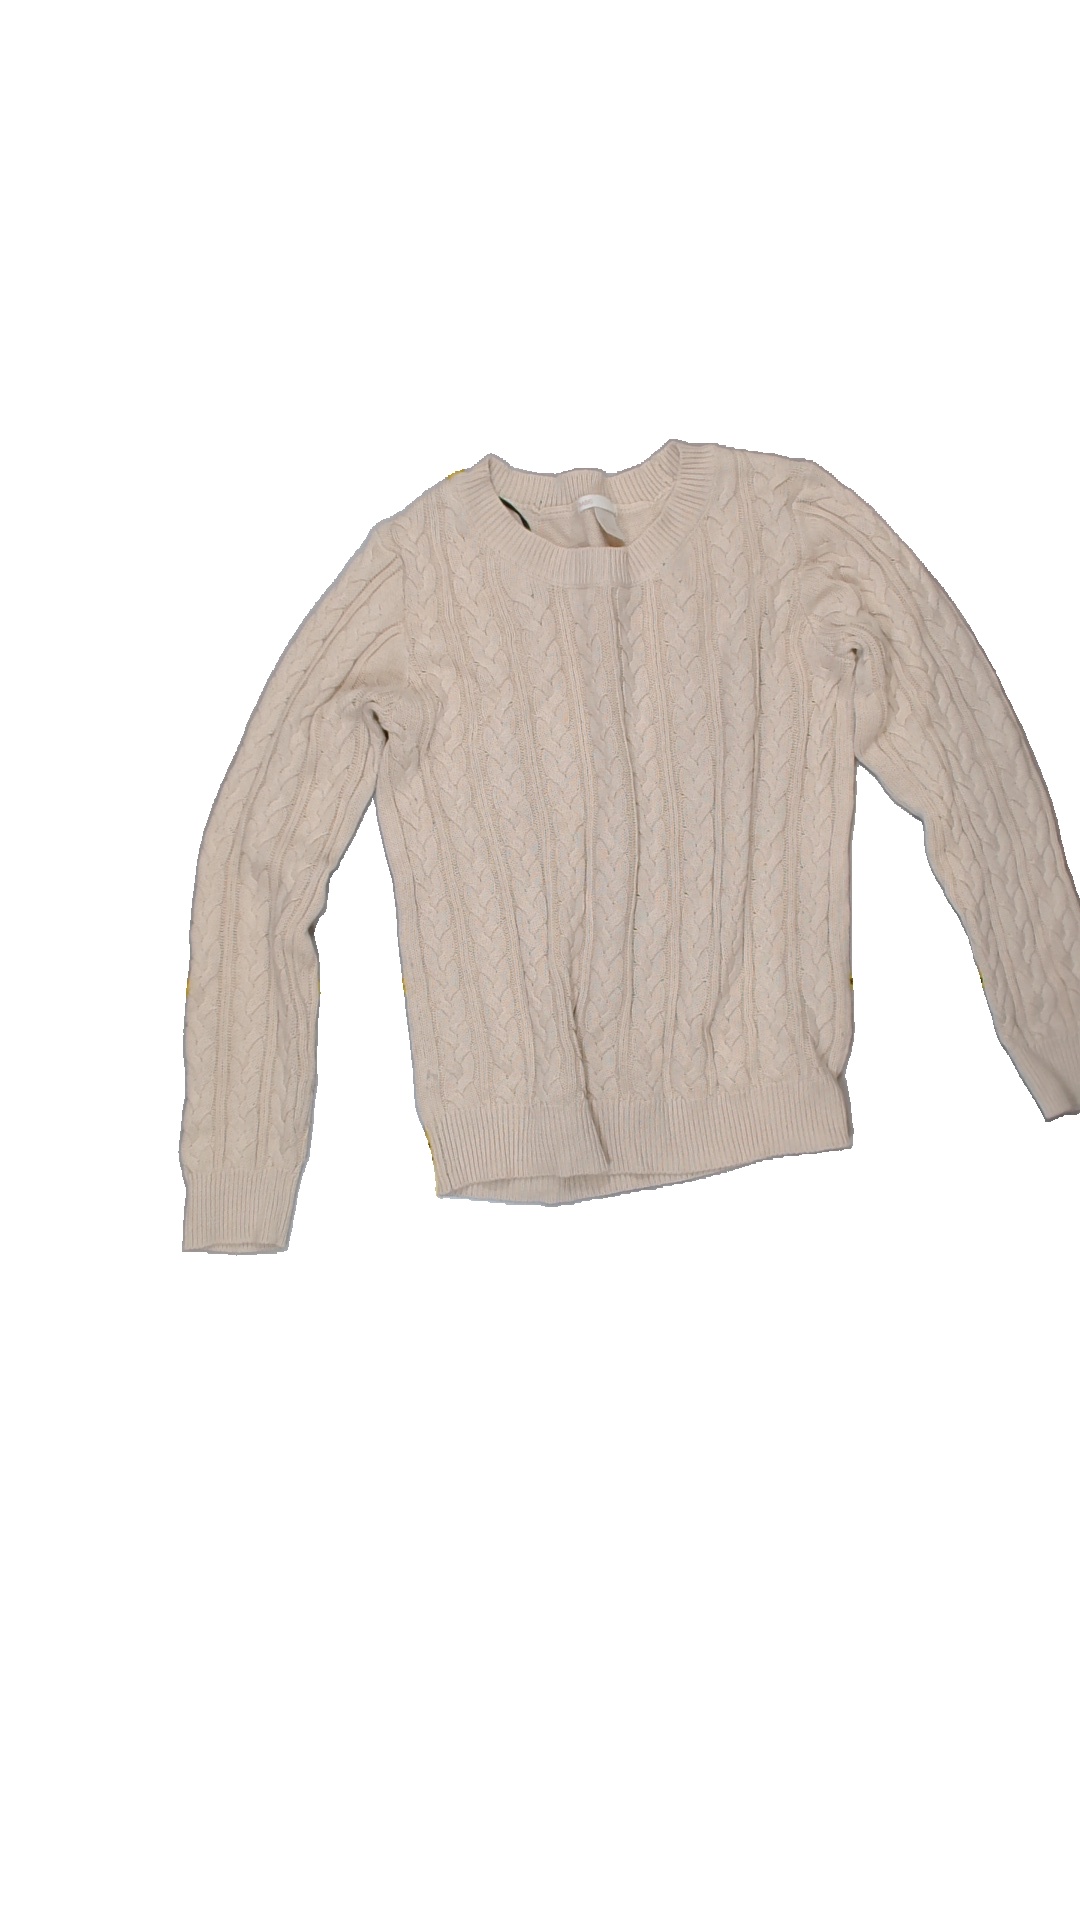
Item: Sweater (Ladies)
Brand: H&m
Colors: Beige
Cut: Regular
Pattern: Plain
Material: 68% Acry 32% Cott
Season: All
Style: No trend
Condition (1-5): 4
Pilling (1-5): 4
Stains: No
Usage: Export
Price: <50